Landers, California

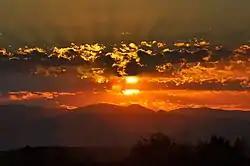
A typical sunrise in Landers, California looking east by southeast toward Joshua Tree, California

Landers lies in the Homestead Valley of the southeastern Mojave Desert. The nominal elevation of the community is above sea level; its highest point is the top of Goat Mountain that rises 625 feet above the surrounding area.